Question: Please indicate a possible affordance area of the motorcycle that can be used for sitting on
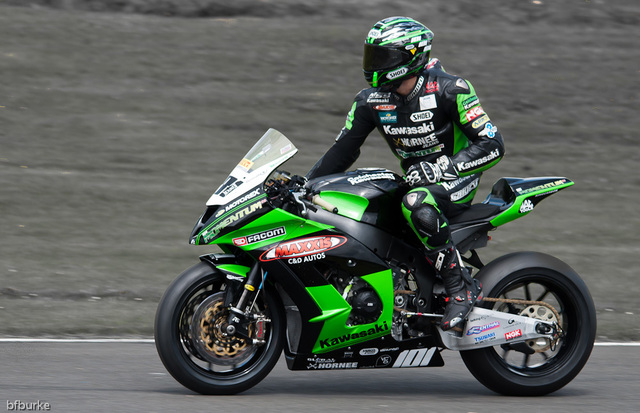
Answer: [421.99, 202.156, 501.645, 245.95]